People's Liberation Army Navy Surface Force

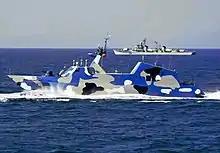
Type 22 missile boat

Corvettes are the smallest principal surface combatants in the People's Liberation Army Navy. Traditionally the PLAN operated extensive fleets of missile and gun boats for defence of its littoral waters. However, as the PLAN moved towards developing blue water capabilities, there is a growing need to replace a larger number of smaller vessels with a smaller number of larger and much more capable vessels: